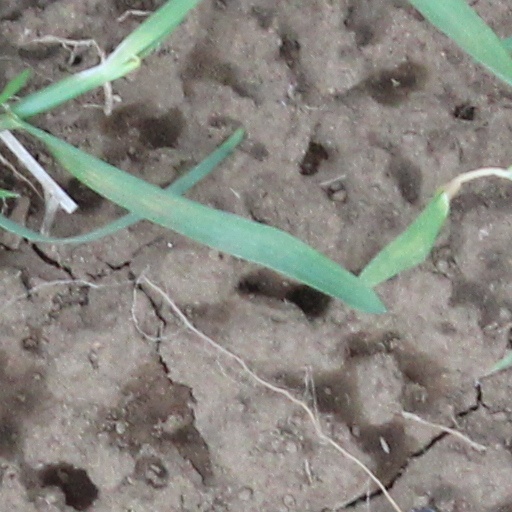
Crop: wheat